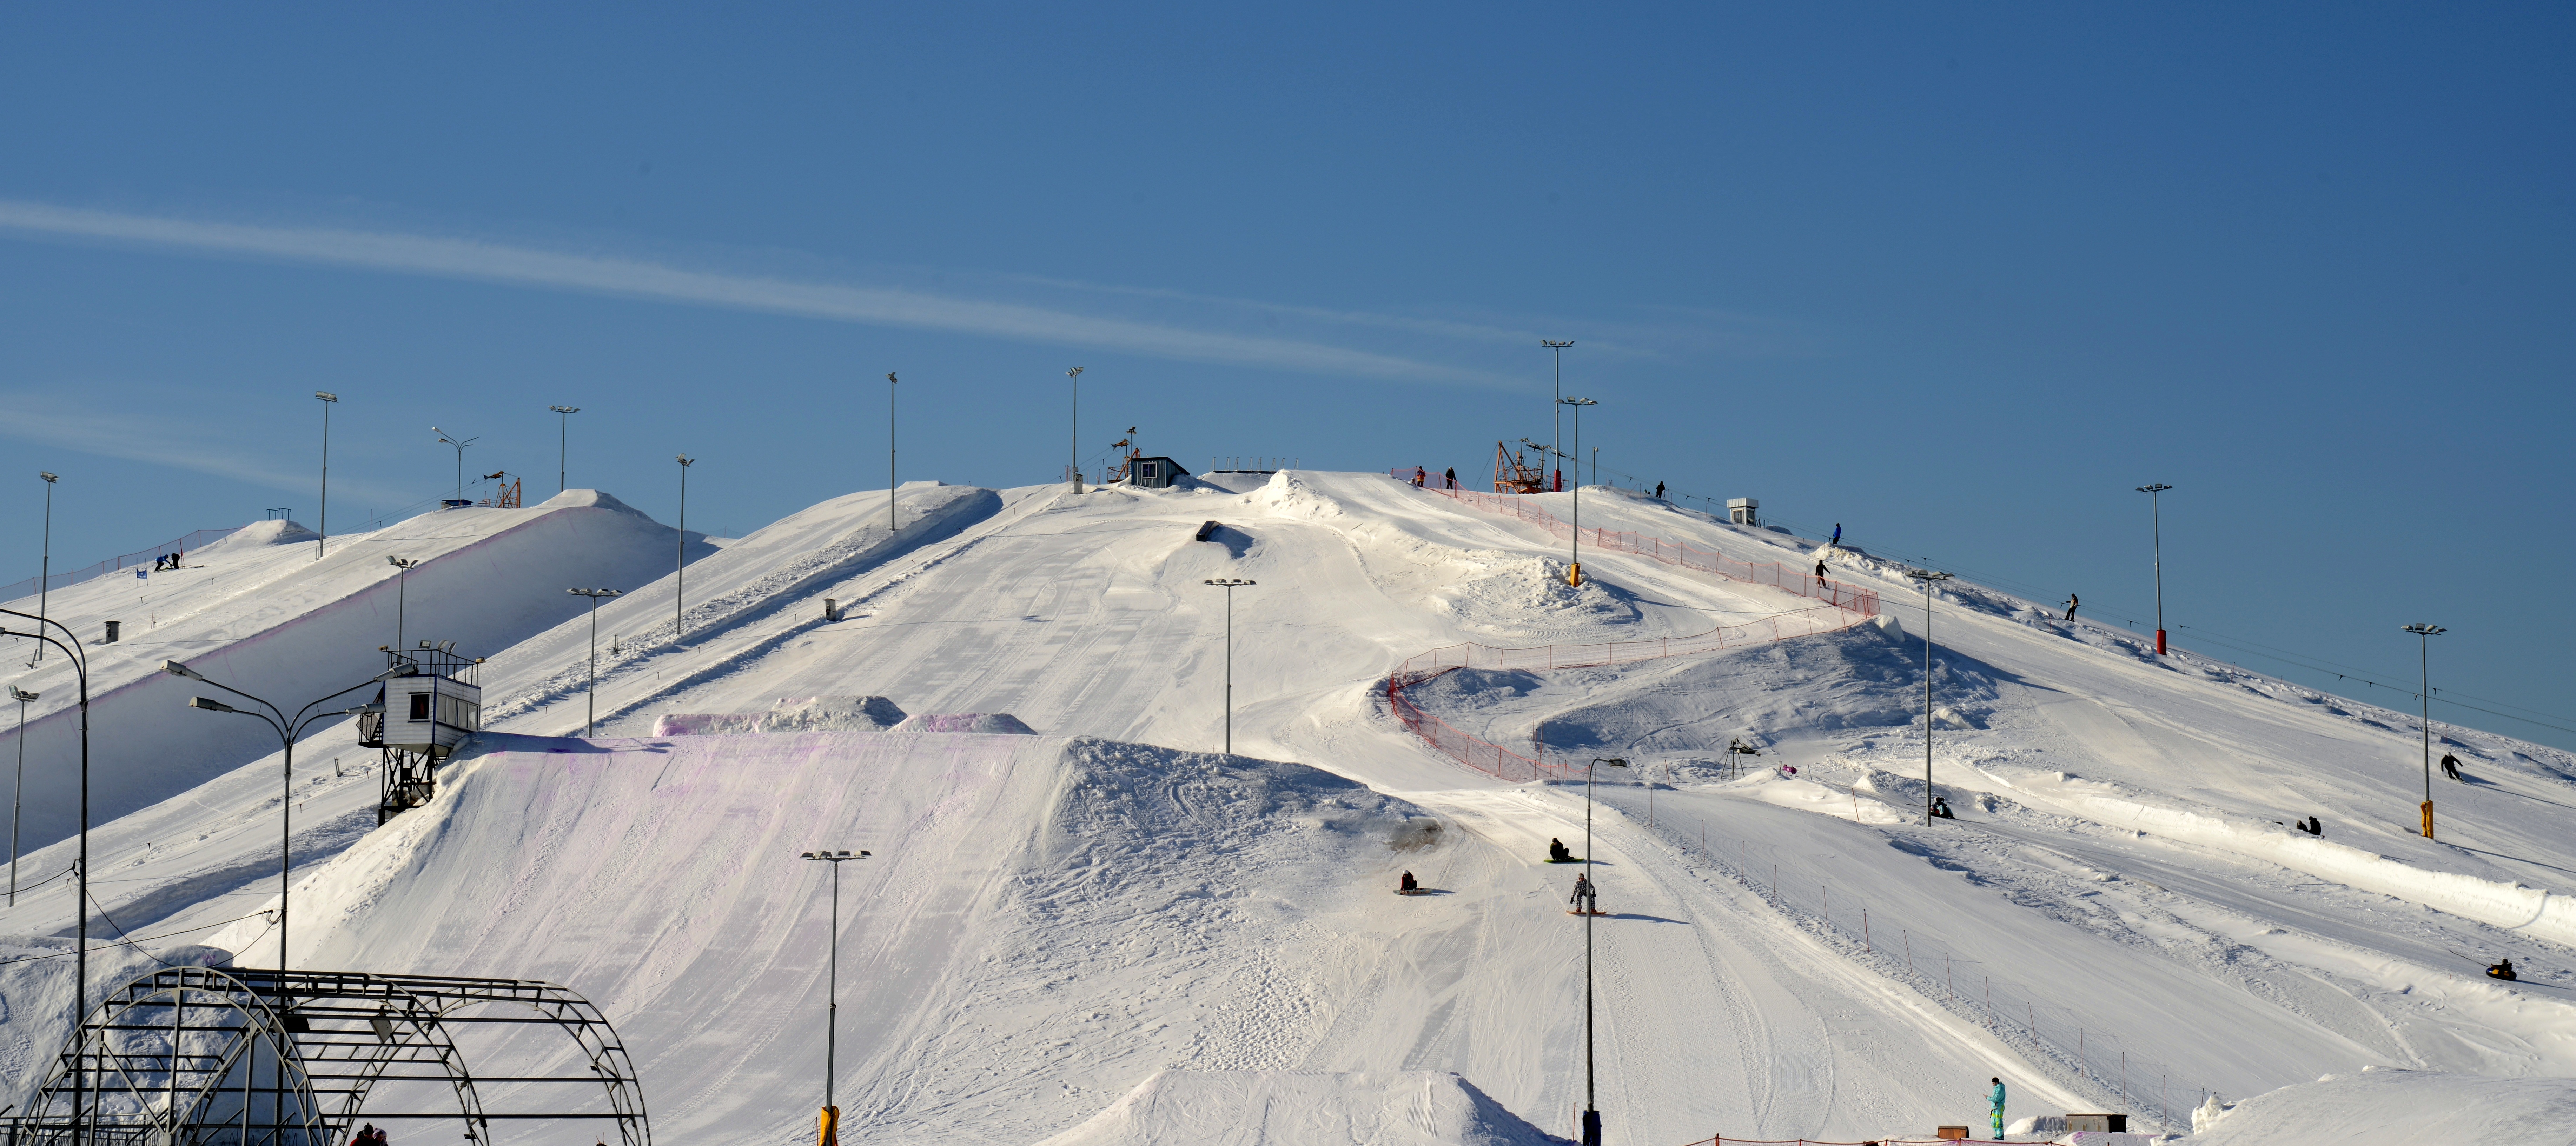
mountain, snow, winter, mountain range, weather, skiing, season, winter sport, resort, ski, piste, ski equipment, atmosphere of earth, geological phenomenon